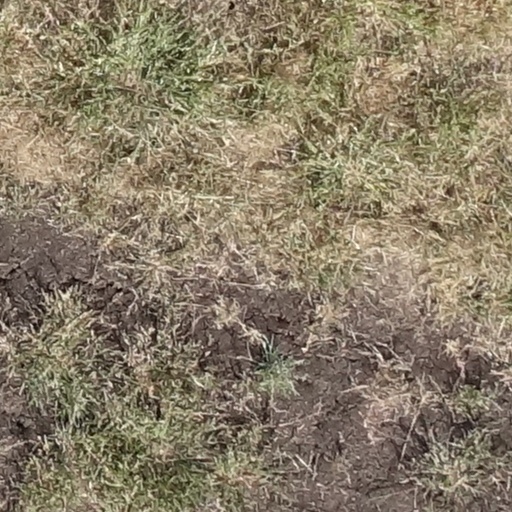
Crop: sorghum